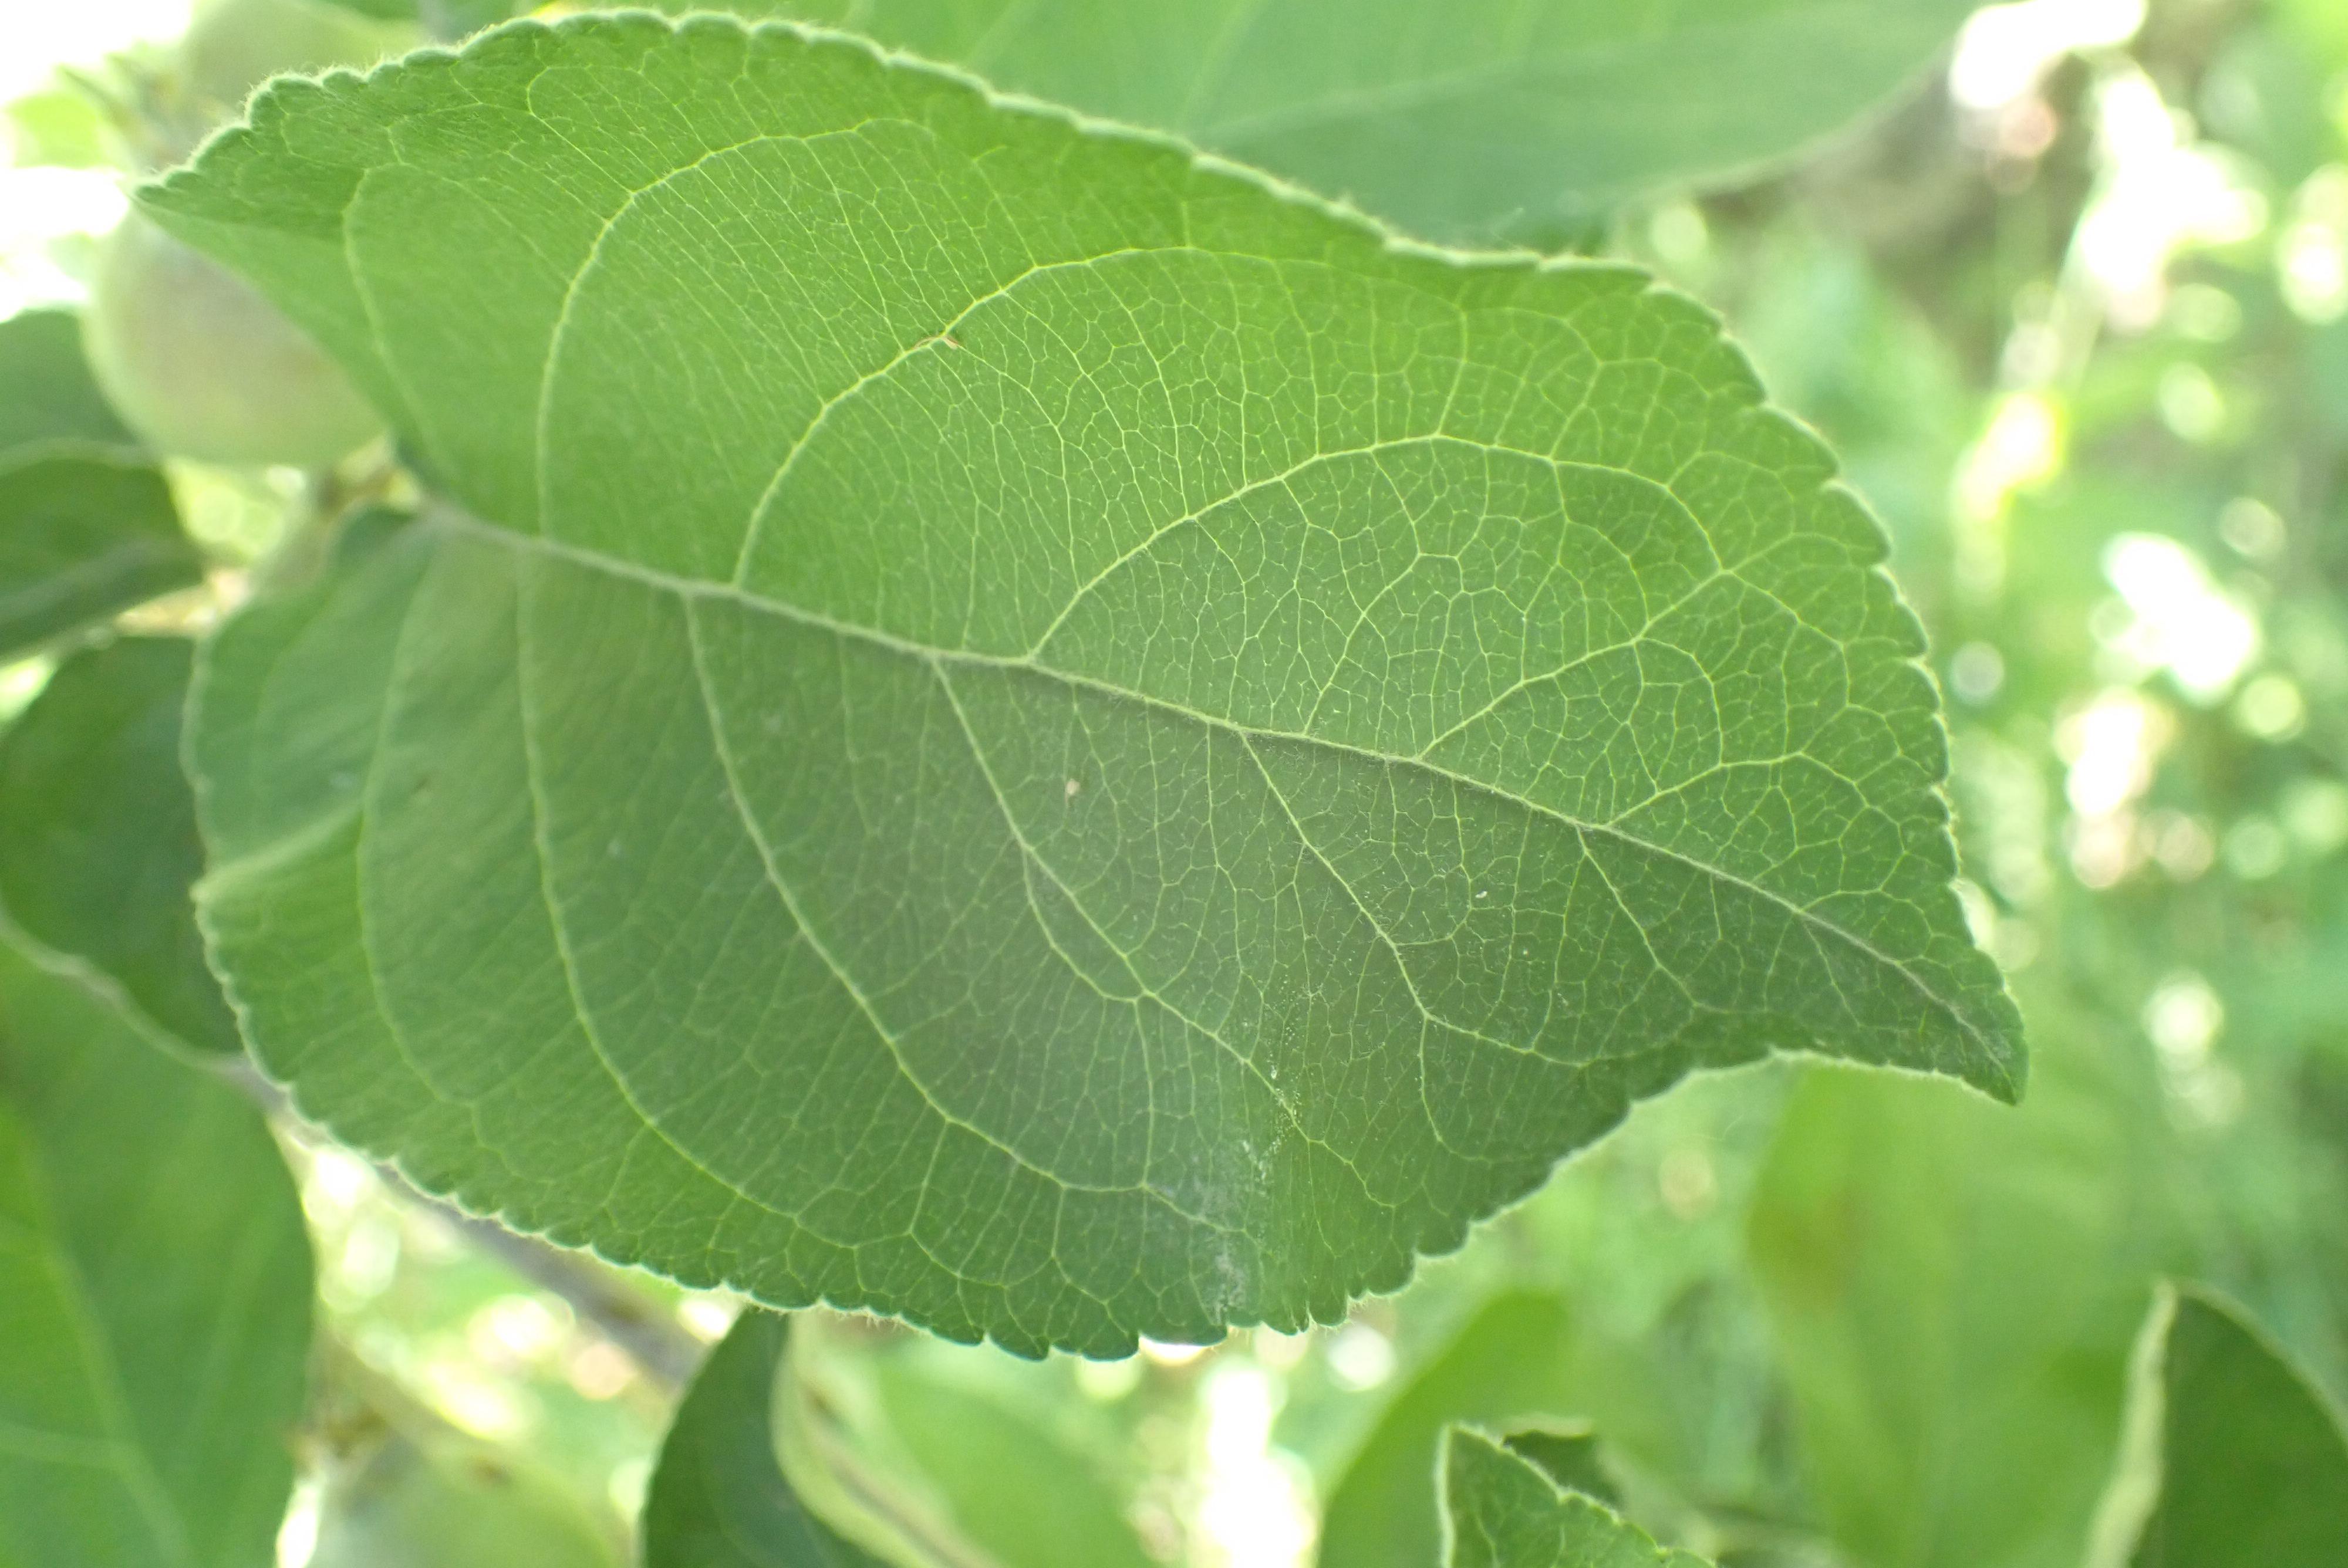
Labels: healthy